Radical Club

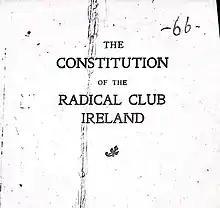
The Radical Club's constitution

The Radical Club was formed in Dublin, Ireland in the 1925 by Liam O'Flaherty. The group held meetings and exhibitions, and ceased activity by 1930.